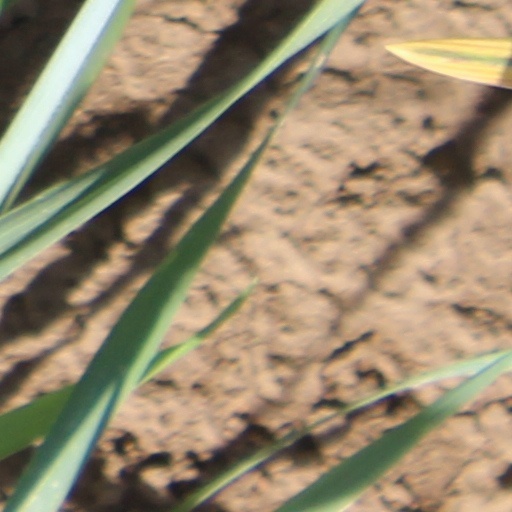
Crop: wheat